Phonics

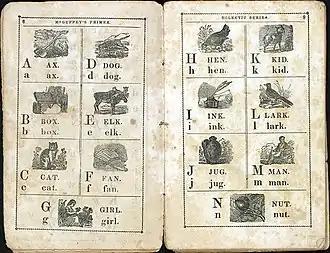
McGuffey's Primer 1836

Phonics was a popular way to learn reading in the 19th century. William Holmes McGuffey (1800–1873), an American educator, author, and Presbyterian minister who had a lifelong interest in teaching children, compiled the first four of the McGuffey Readers in 1836.